Indiana Theatre (Indianapolis)

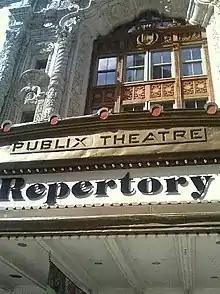
Detail of Publix Theatre logo

The building is six stories and is of concrete frame construction. The front of the building is sheathed in white terra cotta. The main feature of the facade is the curving triangular arch with churrigueresque framing that fills the central bay above the marquee. The original marquee is still in place. The basement originally contained bowling alleys and billiard rooms. Upper floors were divided between office space and theater space. The interior included an entrance lobby, -story main lobby and a 3,200-seat auditorium. The auditorium was distinguished by elaborate plaster ornamentation based on Spanish Baroque motifs. The building is topped by the Indiana Roof Ballroom, a large atmospheric ballroom decorated to resemble a square surrounded by buildings with a stage at one end. The ballroom has an elliptical dome with sky effects. The theater is a major example of the American motion picture palace. The building was restored and the auditorium was extensively remodeled in 1979–80 to accommodate the needs of the Indiana Repertory Theatre.